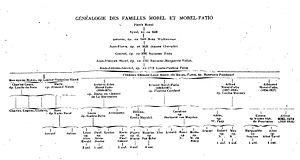
Antoine Léon Morel-Fatio, né le 17 janvier 1810 à Rouen et mort le 2 mars 1871 à Paris au Musée de marine et d’ethnographie du Louvre, est un peintre officiel de la Marine et homme politique français.